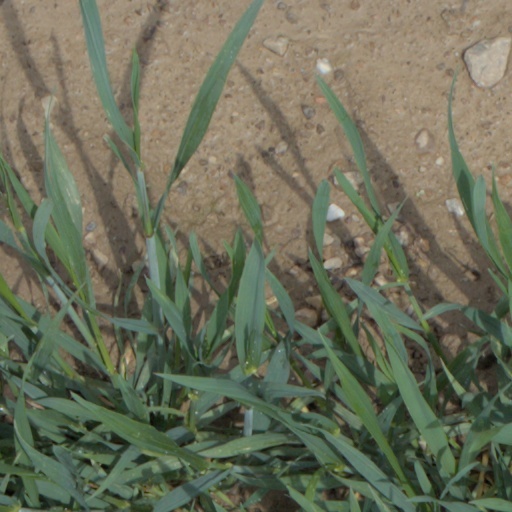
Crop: wheat